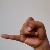
The image shows a hand gesture representing the letter 'J' in Indian Sign Language.